Nikolay Dobrokhotov

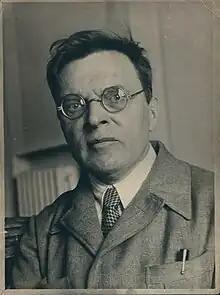

Nikolay Nikolayevich Dobrokhotov (– 15 October 1963) was a Soviet scientist and metallurgist, Honored Worker of Science and Technology of the Ukrainian SSR, Academician of the Ukrainian SSR Academy of Sciences.